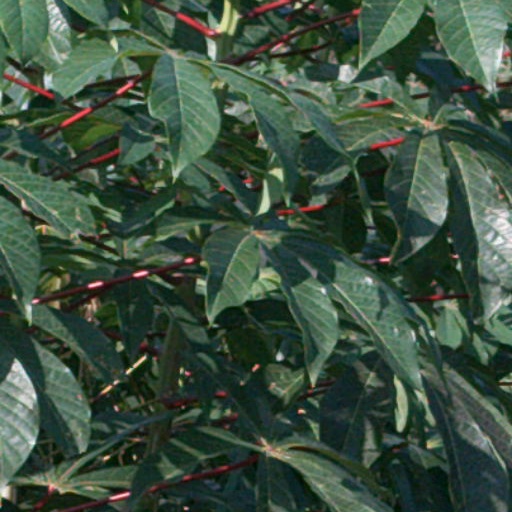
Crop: cassava